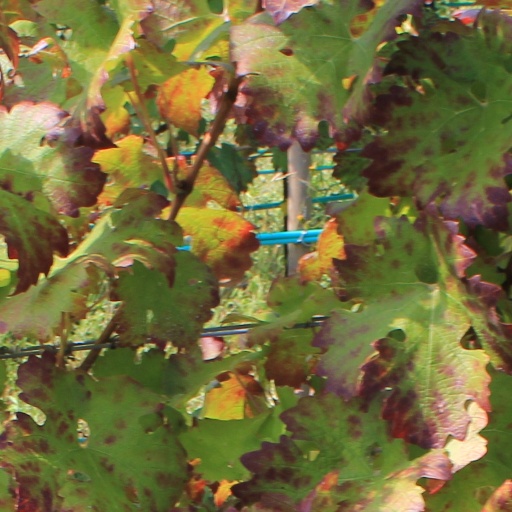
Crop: grape